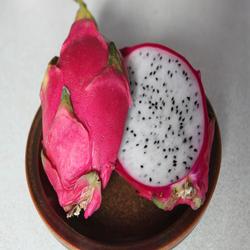
Label: Dragonfruit